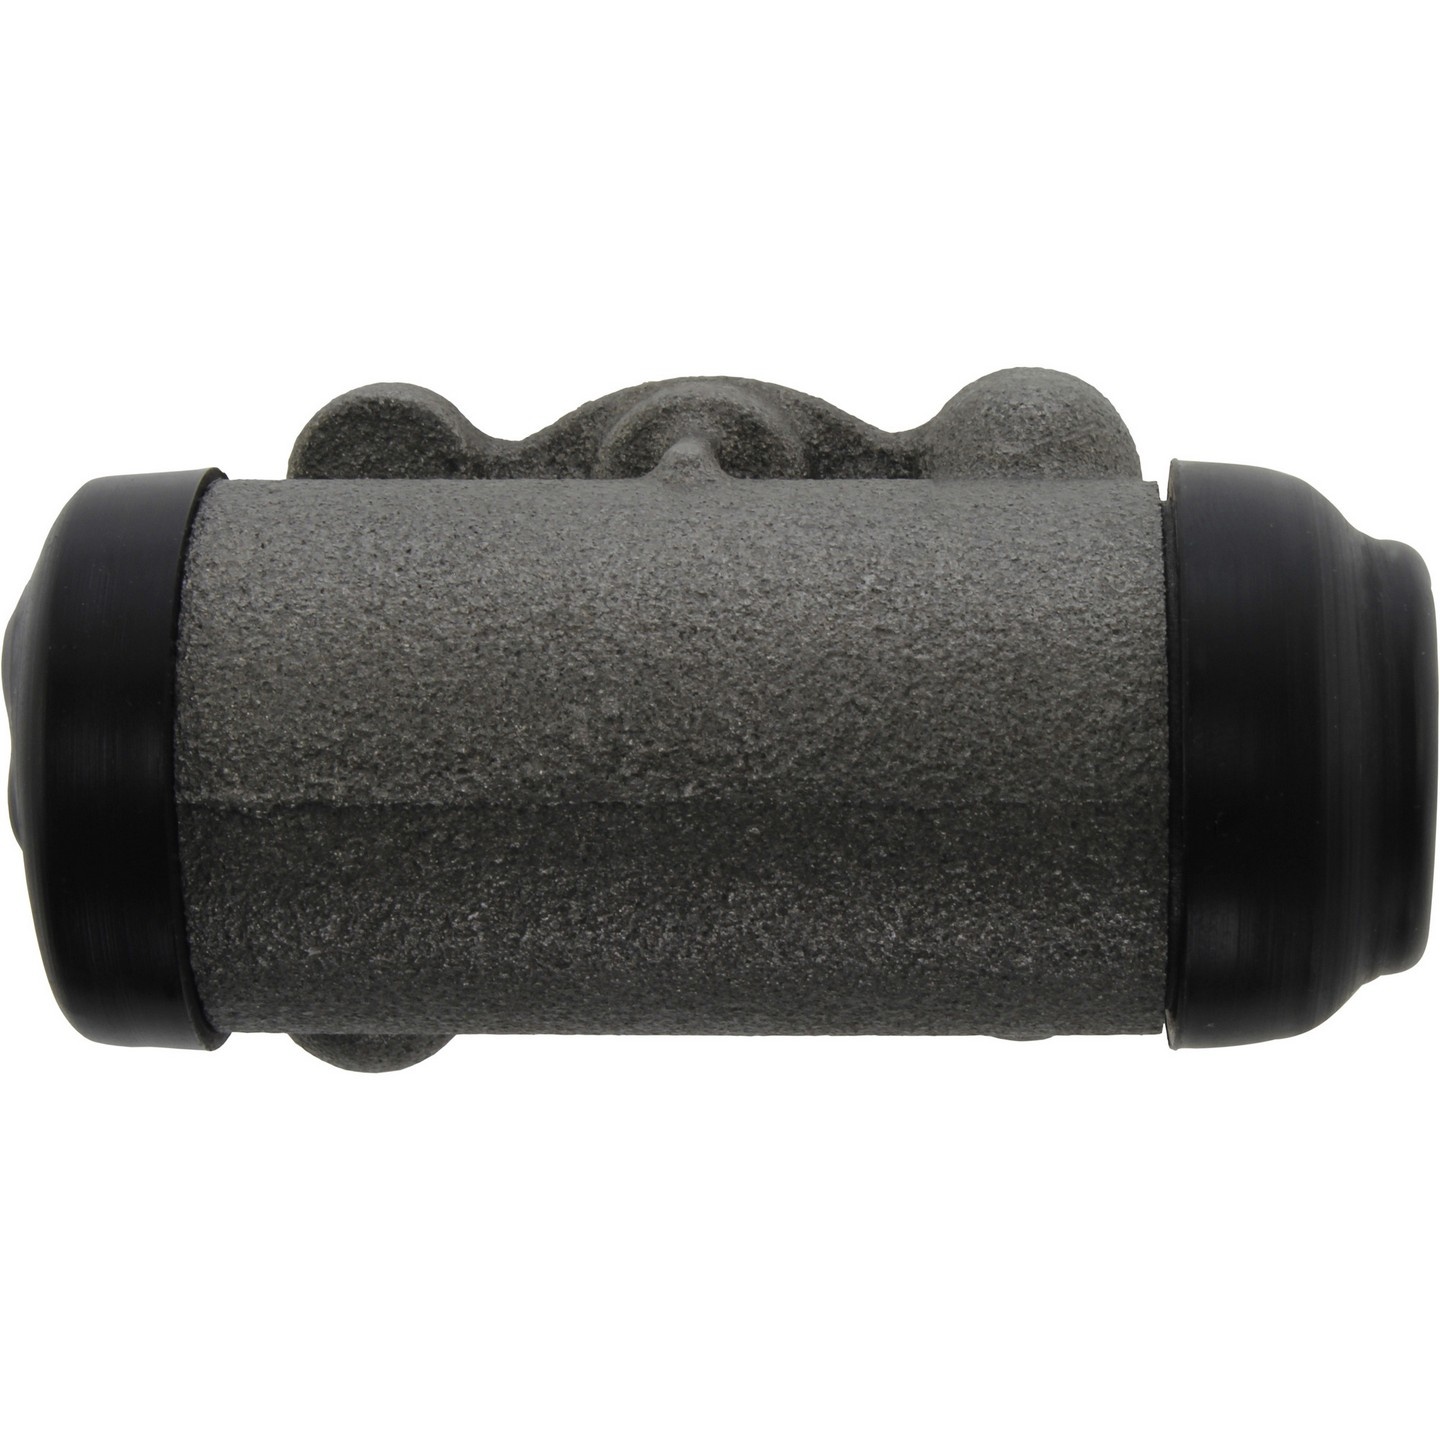
Centric 134.66001 Drum Brake Wheel Cylinder - Front Left
The Centric Parts brake hydraulic program is the most complete and up-to-date in the industry and includes Brake Master and Wheel Cylinders, Brake Hoses, Caliper And Wheel Cylinder Repair Kits And Remanufactured Power Boosters.
Brand: Centric
Category: Vehicles & Parts > Vehicle Parts & Accessories > Motor Vehicle Parts > Motor Vehicle Braking > Wheel Cylinders